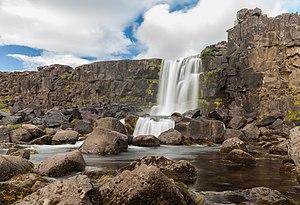
La Öxarárfoss, toponyme islandais signifiant littéralement en français « cascade de l'Öxará », est une cascade d'Islande située dans le parc national de Þingvellir, sur le cours de la rivière Öxará. Elle franchit sur un dénivelé de quelques mètres la première partie de l'escarpement formé par la faille d'Almannagjá. Elle est accessible à pied en quelques minutes par un sentier.